Vernon Smith (American football)

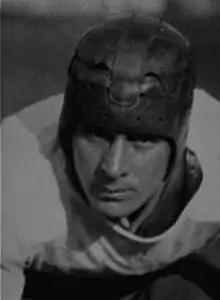

Vernon "Catfish" Smith (January 14, 1908 – September 29, 1988) was an American football, basketball, and baseball player, coach, and military officer. A three-sport athlete at the University of Georgia, Smith was named to the 1931 College Football All-America Team as an end. After his playing days, he served as the co-head basketball coach at his alma mater during the 1937–38 season. Smith was also the head baseball coach at Georgia from 1934 to 1937 and at the University of South Carolina from 1938 to 1939 and again from 1946 to 1947. He was inducted into the College Football Hall of Fame as a player in 1979.